La Tosca

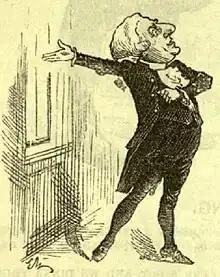
Pierre Berton as Baron Scarpia in a cartoon from "Punch" (21 July 1888) where his performance in the London premiere of "La Tosca" was described as "stagey and old-fashioned" in contrast to the naturalness of Sarah Bernhardt.

Considered by Jerome Hart to be the most emotional of all Sardou's plays, "La Tosca"'s critical reception was in sharp contrast to that of the opening night audience. The Parisian critics roundly attacked the play with Francisque Sarcey calling it a "pantomime", as did Jules Lemaître. Jules Favre writing in "Les Annales politiques et littéraires" called it a "vulgar piece, without intrigue, without characters, without morals". The "New York Times" correspondent reported the play's resounding success with the audience, but like many commentators of the day, including Favre, largely attributed it to Sarah Bernhardt's powerful performance, noting that: